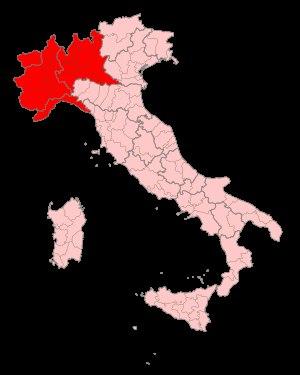
L’Italie nord-occidentale est l'une des cinq régions officiellement utilisées par l'organisme chargé des statistiques en Italie : l’Istituto nazionale di statistica. C'est aussi une Nomenclature d'unités territoriales statistiques de premier niveau à l'échelle de l'Union européenne et une Circonscription législative européenne.